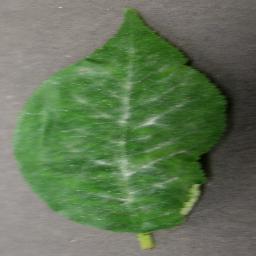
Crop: cherry
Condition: (including_sour)_powdery_mildew